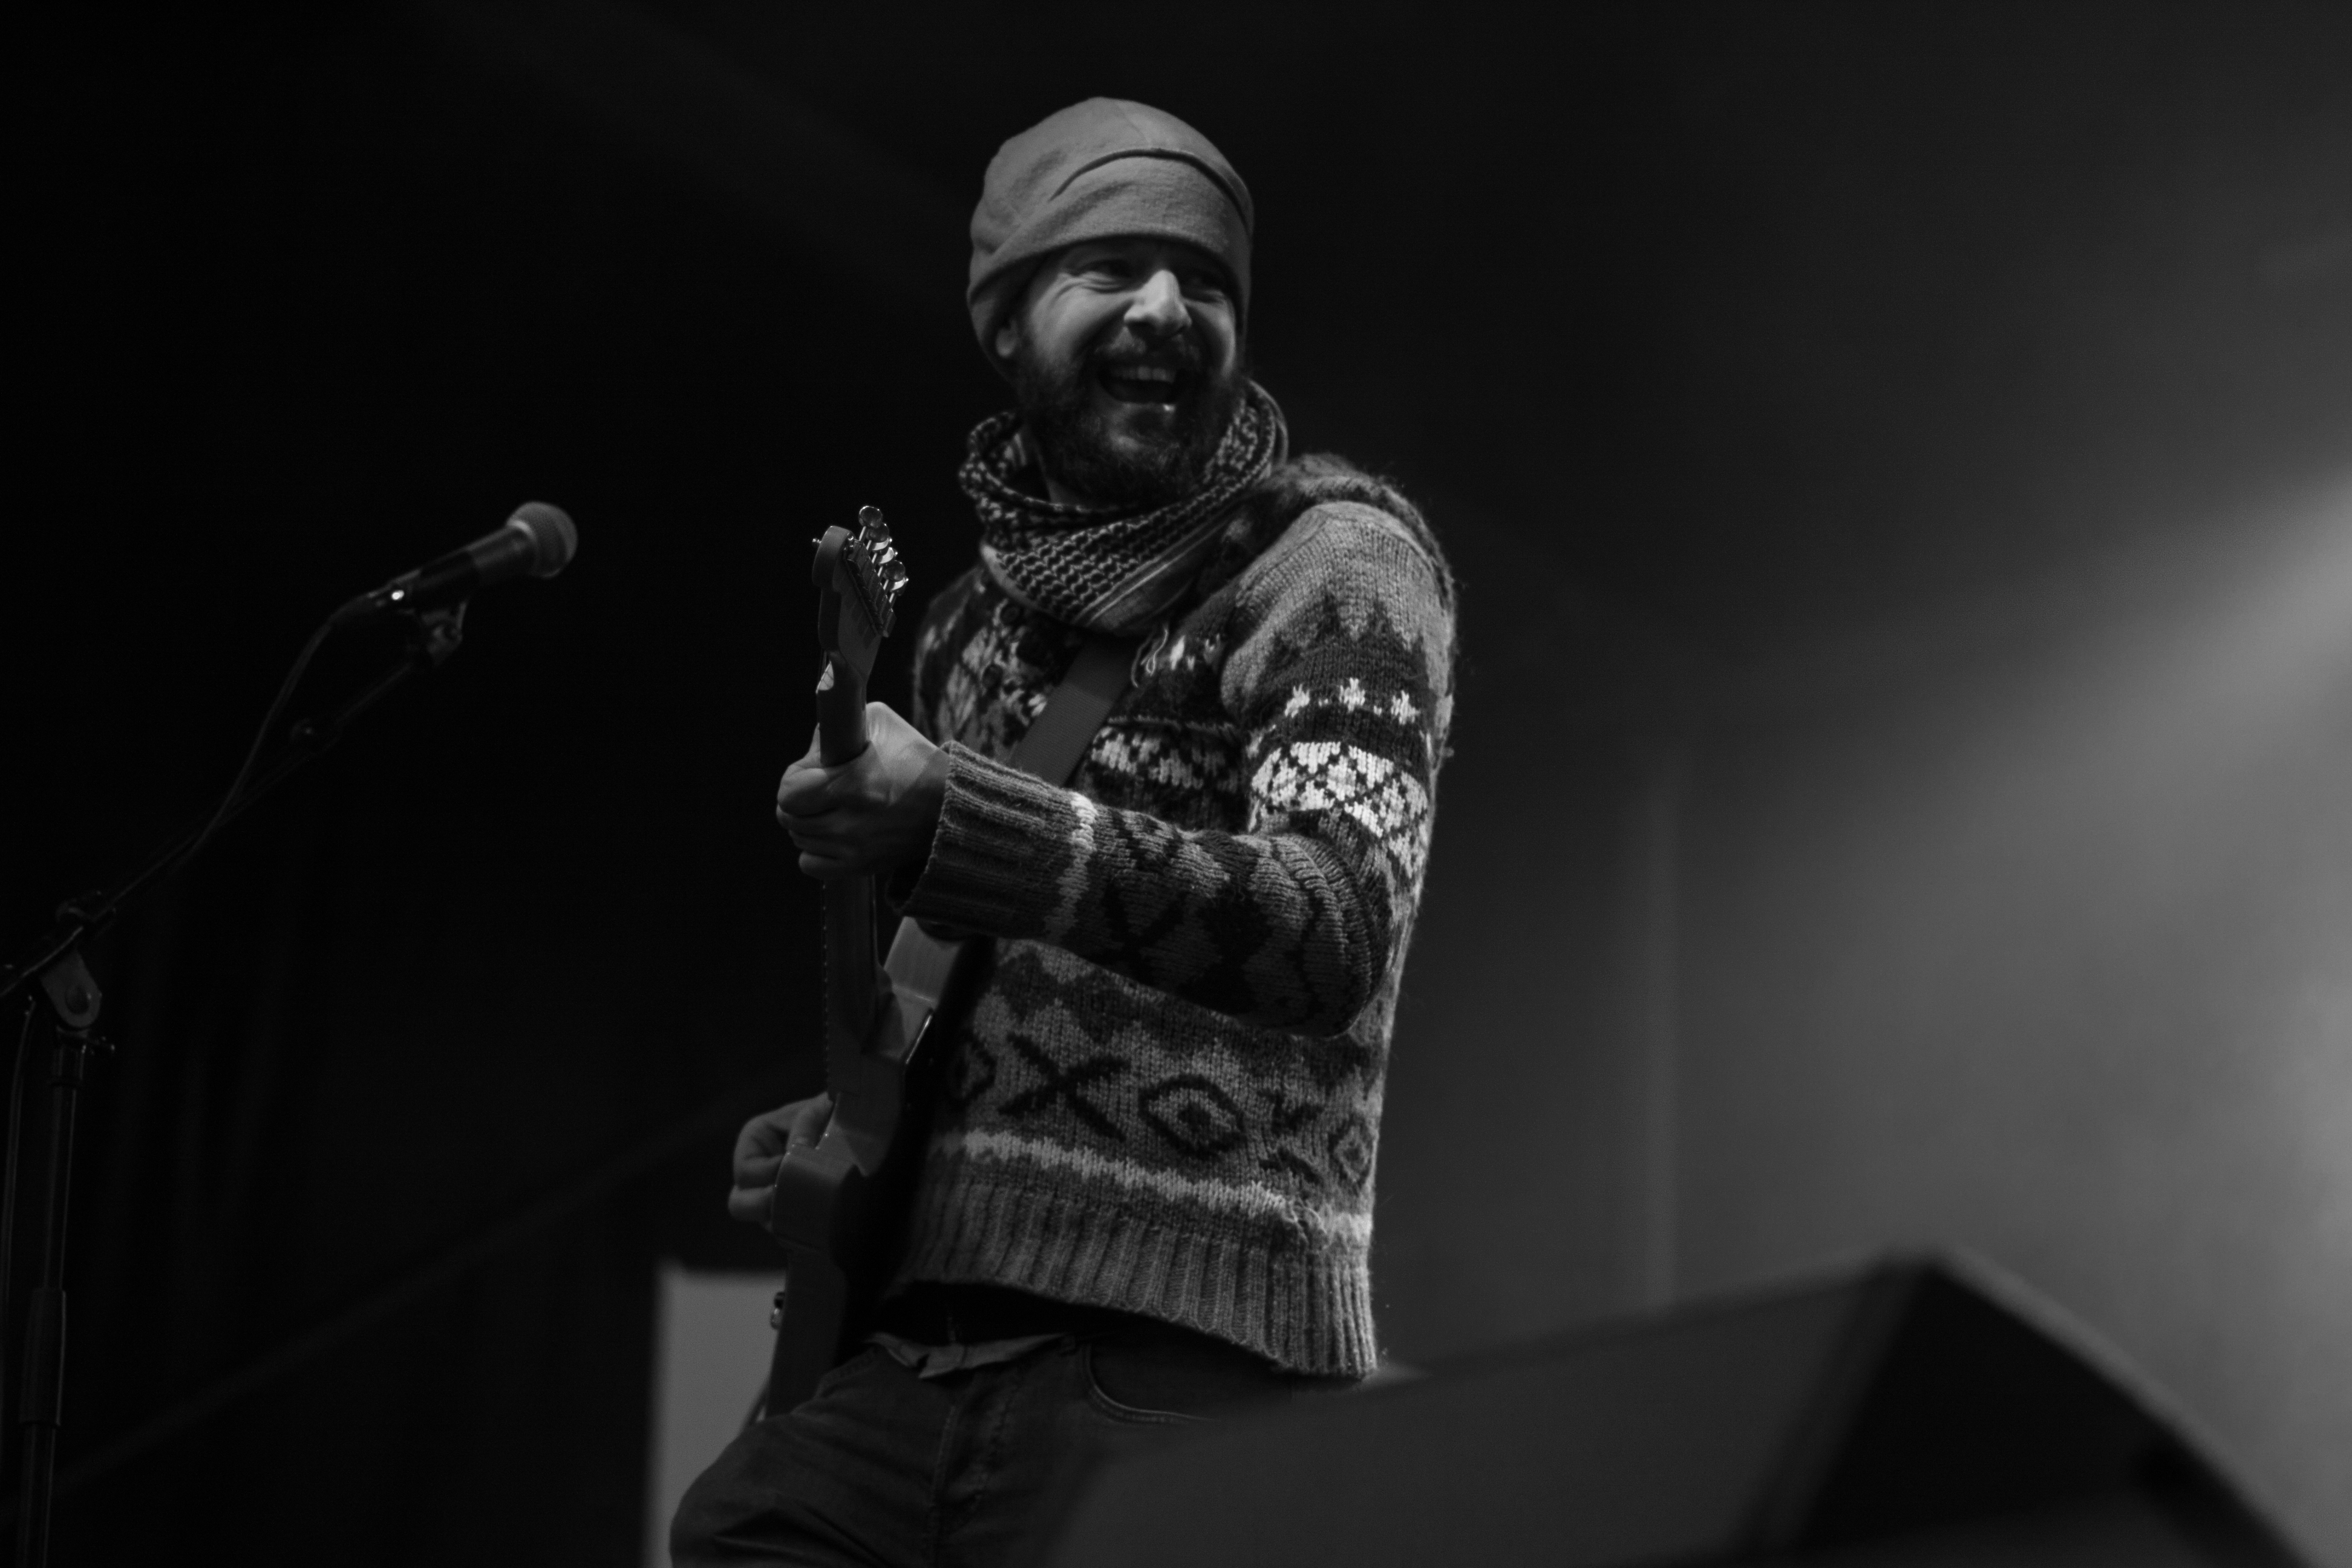
rock, music, black and white, white, photography, guitar, concert, singer, band, live, canon, darkness, black, monochrome, player, life, bw, 2016, holland, festival, eos, nederland, zuid, 40d, gig, blues, denhaag, oreilly, balck, marc, reilly, photograph, monochrome photography, film noir